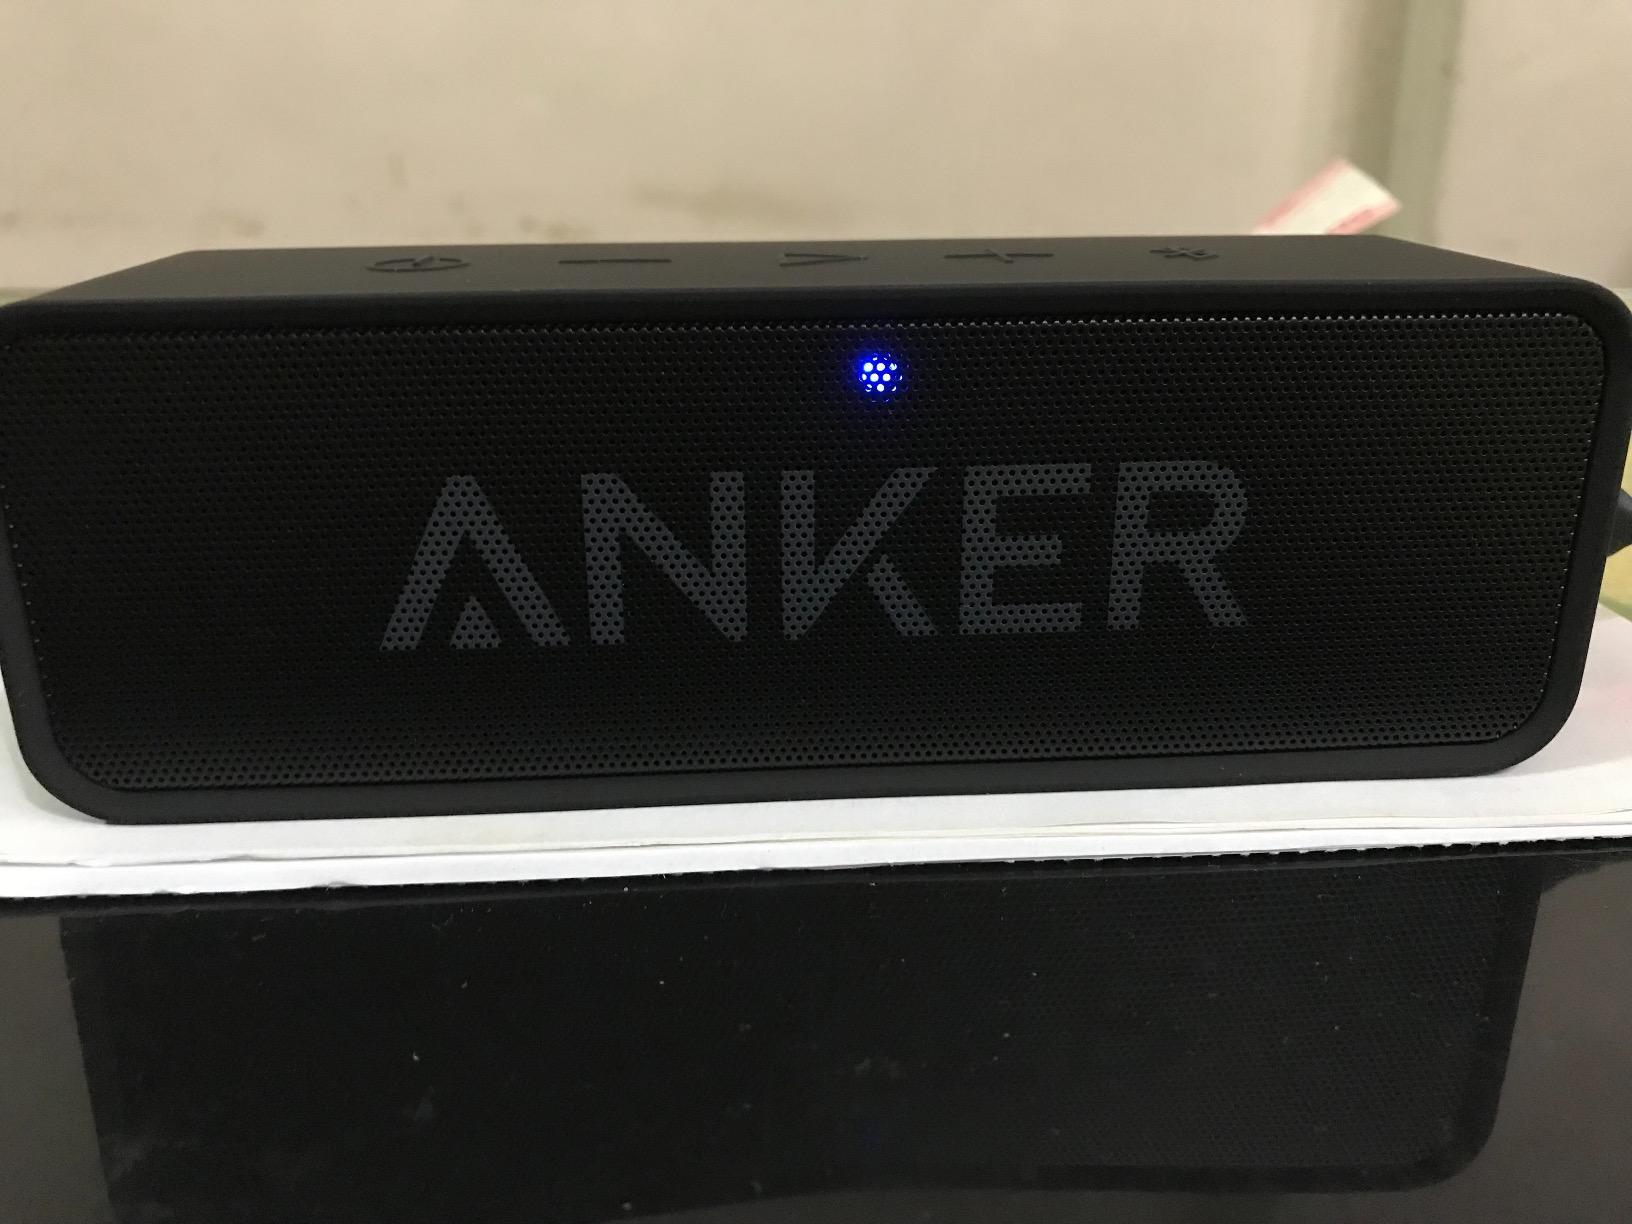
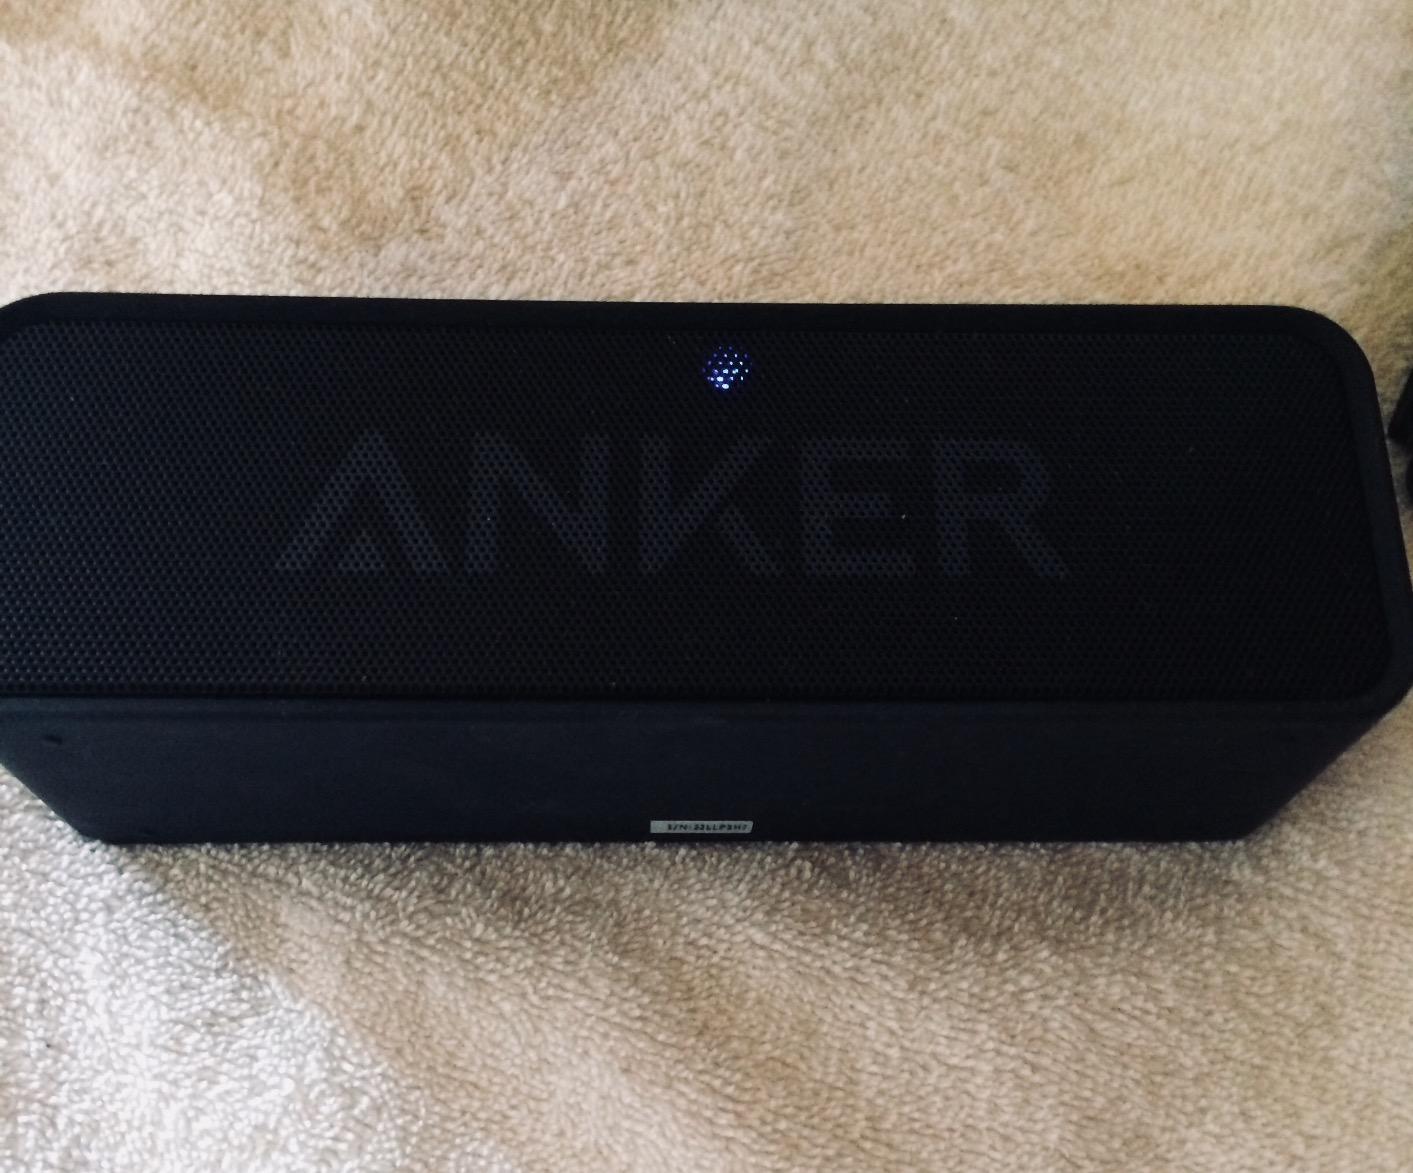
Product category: speaker
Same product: yes